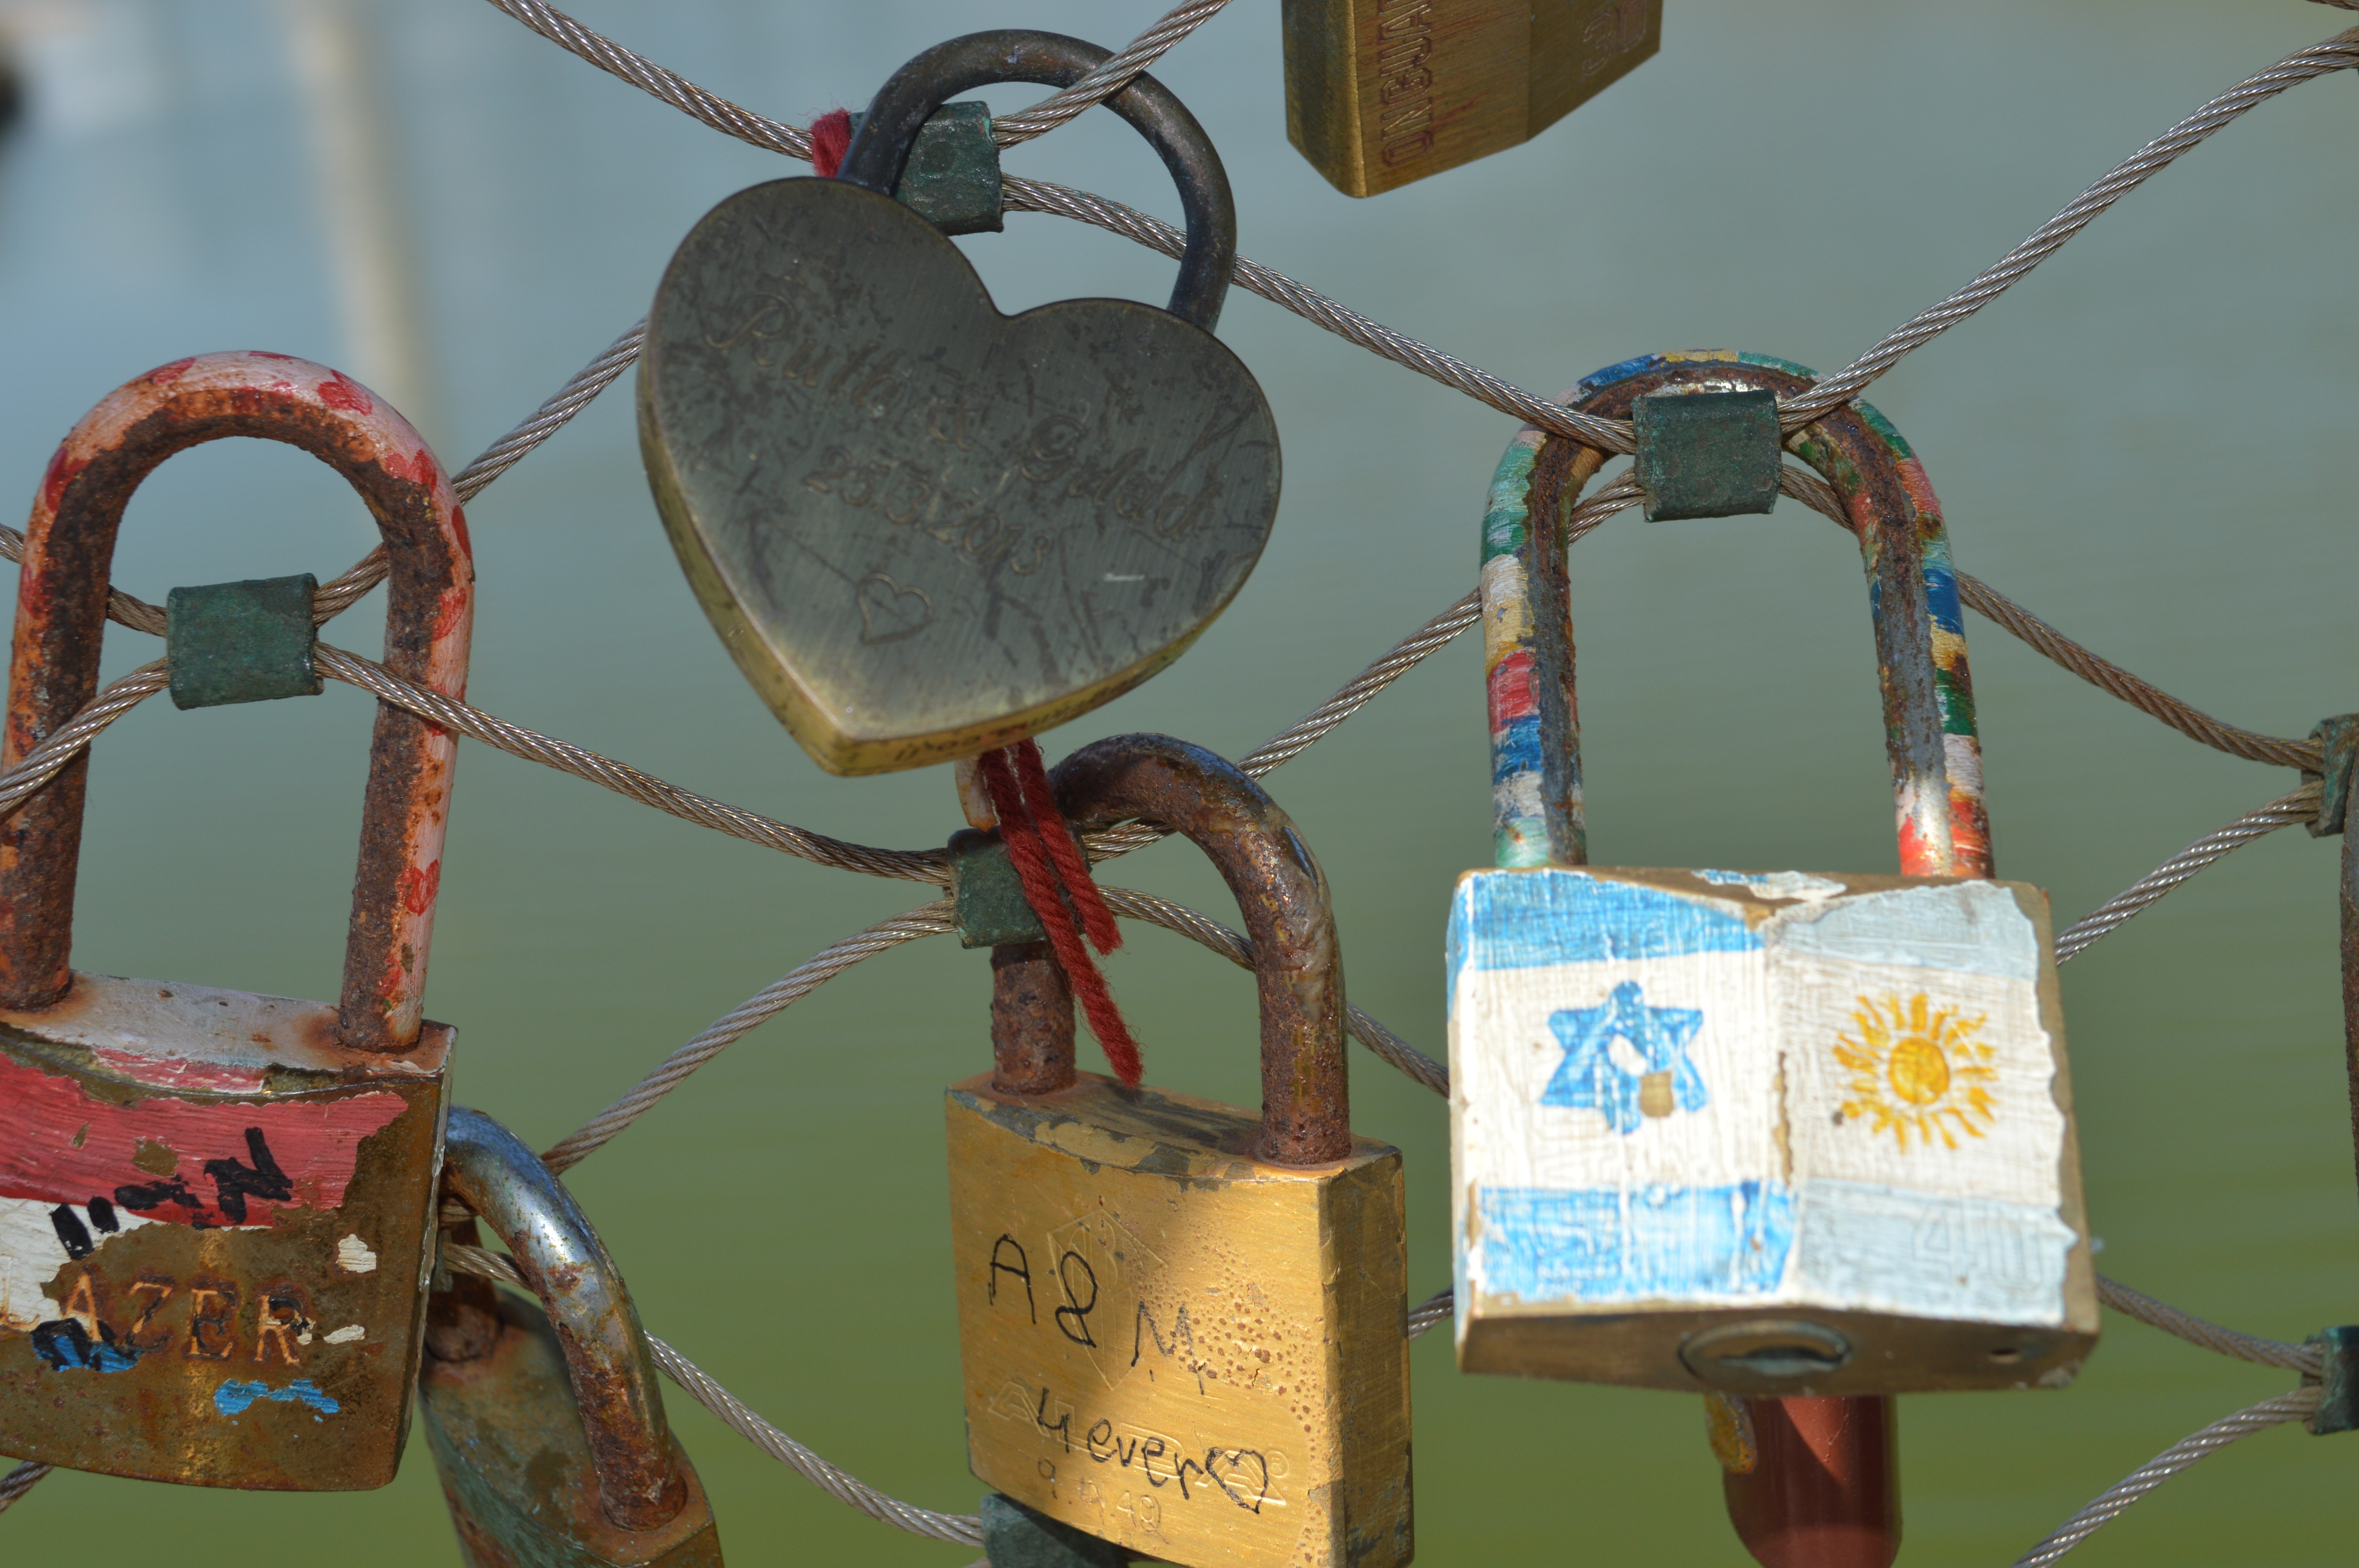
bunch, bridge, love, heart, machine, lighting, padlock, lock, the heart of, in love, obligation, relation, clasps